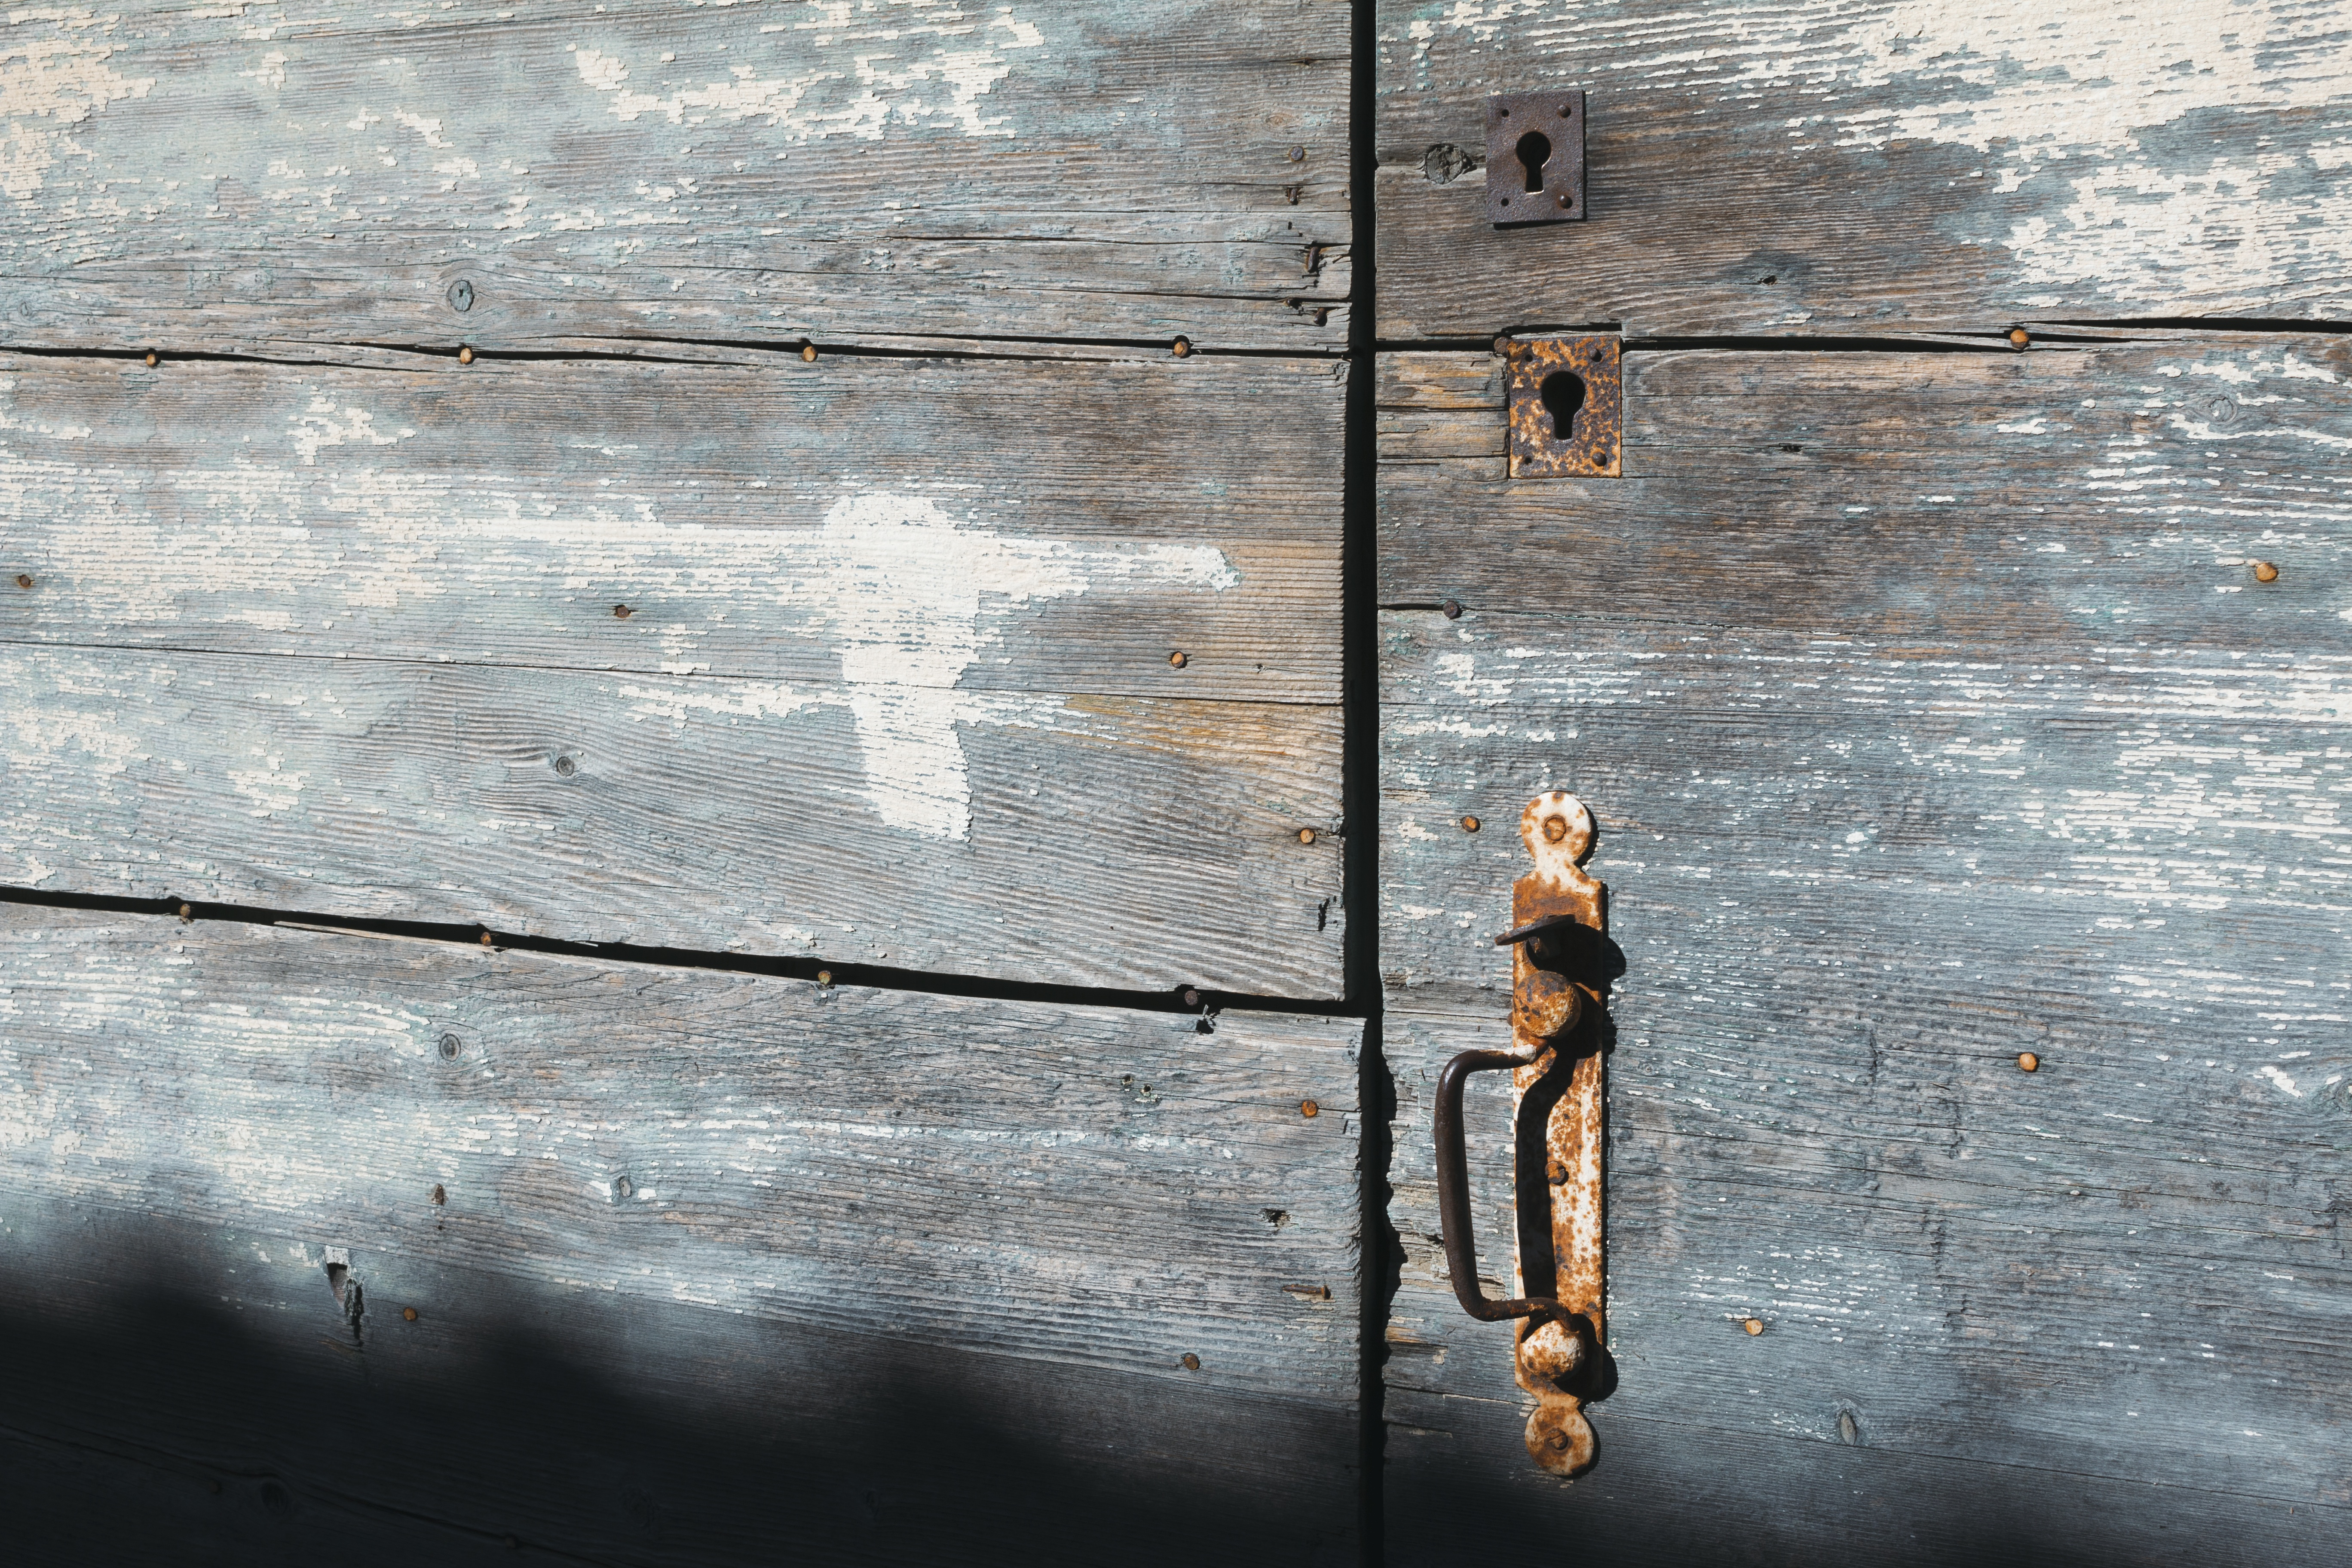
rock, wood, texture, wall, photograph